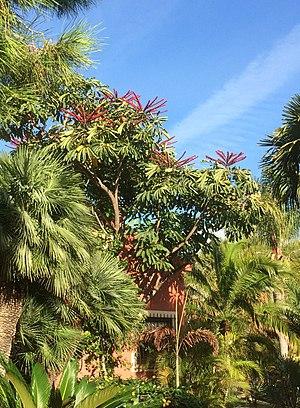
Aspect général du Schefflera actinophylla
Schefflera actinophylla est un arbre de la famille des Araliaceae. Il est originaire de la forêt pluviale et de la forêt galerie d'Australie, de Nouvelle-Guinée et de Java.